Lincoln Theater (Los Angeles)

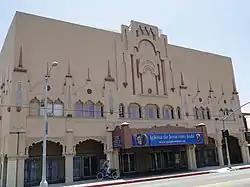
Lincoln Theater, June 2011

The Lincoln Theater is a historic theater in South Los Angeles, California. The Moorish Revival building was listed on the National Register of Historic Places in 2009. Sometimes referred to as the "West Coast Apollo", the Lincoln Theater was one of the most significant establishments along the Central Avenue Corridor; this became the cultural and business hub of the African-American community in Los Angeles from the 1920s to the 1950s. For more than 30 years, the Lincoln featured live theater, musical acts, talent shows, vaudeville, and motion pictures, including live performances by the leading African-American performers of the era, including Lionel Hampton, Duke Ellington, the Nat King Cole Trio, and Billie Holiday. The Lincoln Theater was managed and directed by Jules Wolf, grandfather of Rock & Roll Photographer, Linda Wolf, The theater was converted to use as a church in 1962. It continues to be used for religious services.